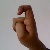
The image shows a hand gesture representing the letter 'X' in Indian Sign Language.